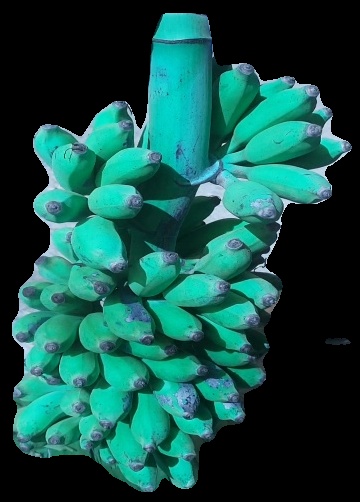
Variety: elakki-bale
Grade: grade3